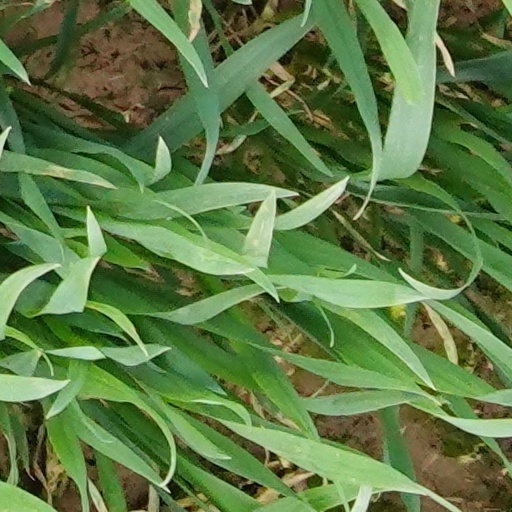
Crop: wheat